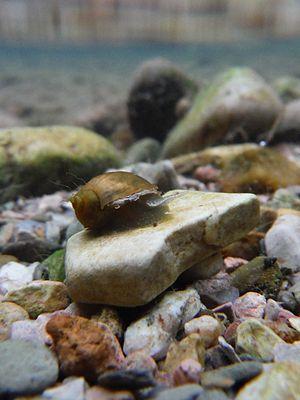
La limnée voyageuse, Radix peregra, est une espèce de mollusques gastéropodes dulçaquicoles du genre Radix.